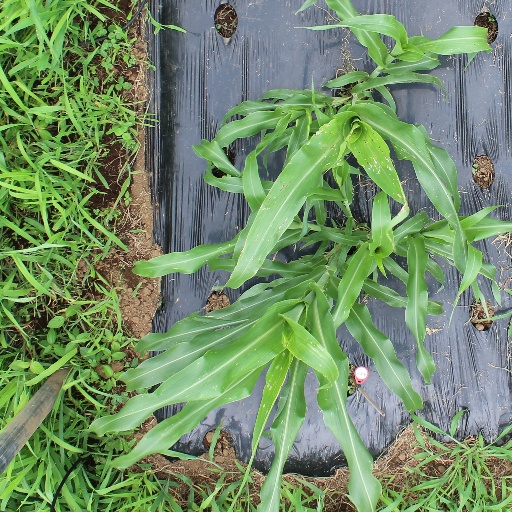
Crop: sorghum